Edward Cockey

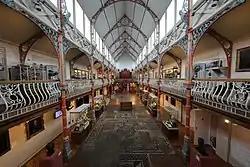
Victorian gallery in the Dorset Museum, ironwork by Cockey

By 1851 the company was employing 76 men and boys in the Palmer Street foundry, behind 10–15 Bath Street, as Edward Cockey & Sons. The company extended its work into iron foundry of all kinds: fences, gates, stairs, balustrades, boilers, valves, steam engines, roofs, gasometers. The firm made mileposts for the Salisbury to Shaftesbury road. As a growing company it supported the Gas Institute's contribution to the Great Exhibition of 1851. The gas works at Welshmill were serviced after 1854 by a railway siding for coal delivery, installed on the North Somerset Railway. They took out patents for some of their products: a cheese press (1853) and fluid regulators for gas production (1857), which were still in use well into the 20th century.